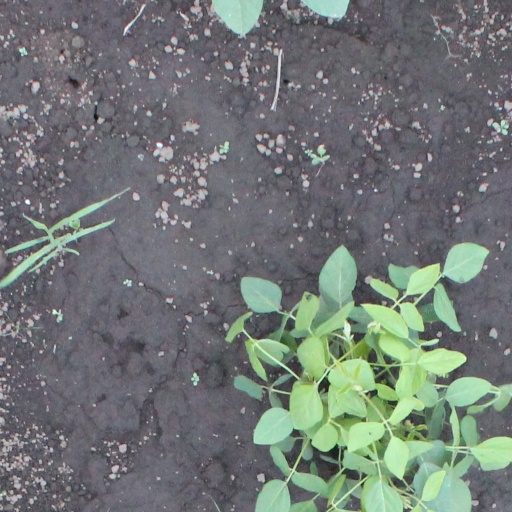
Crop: soybean